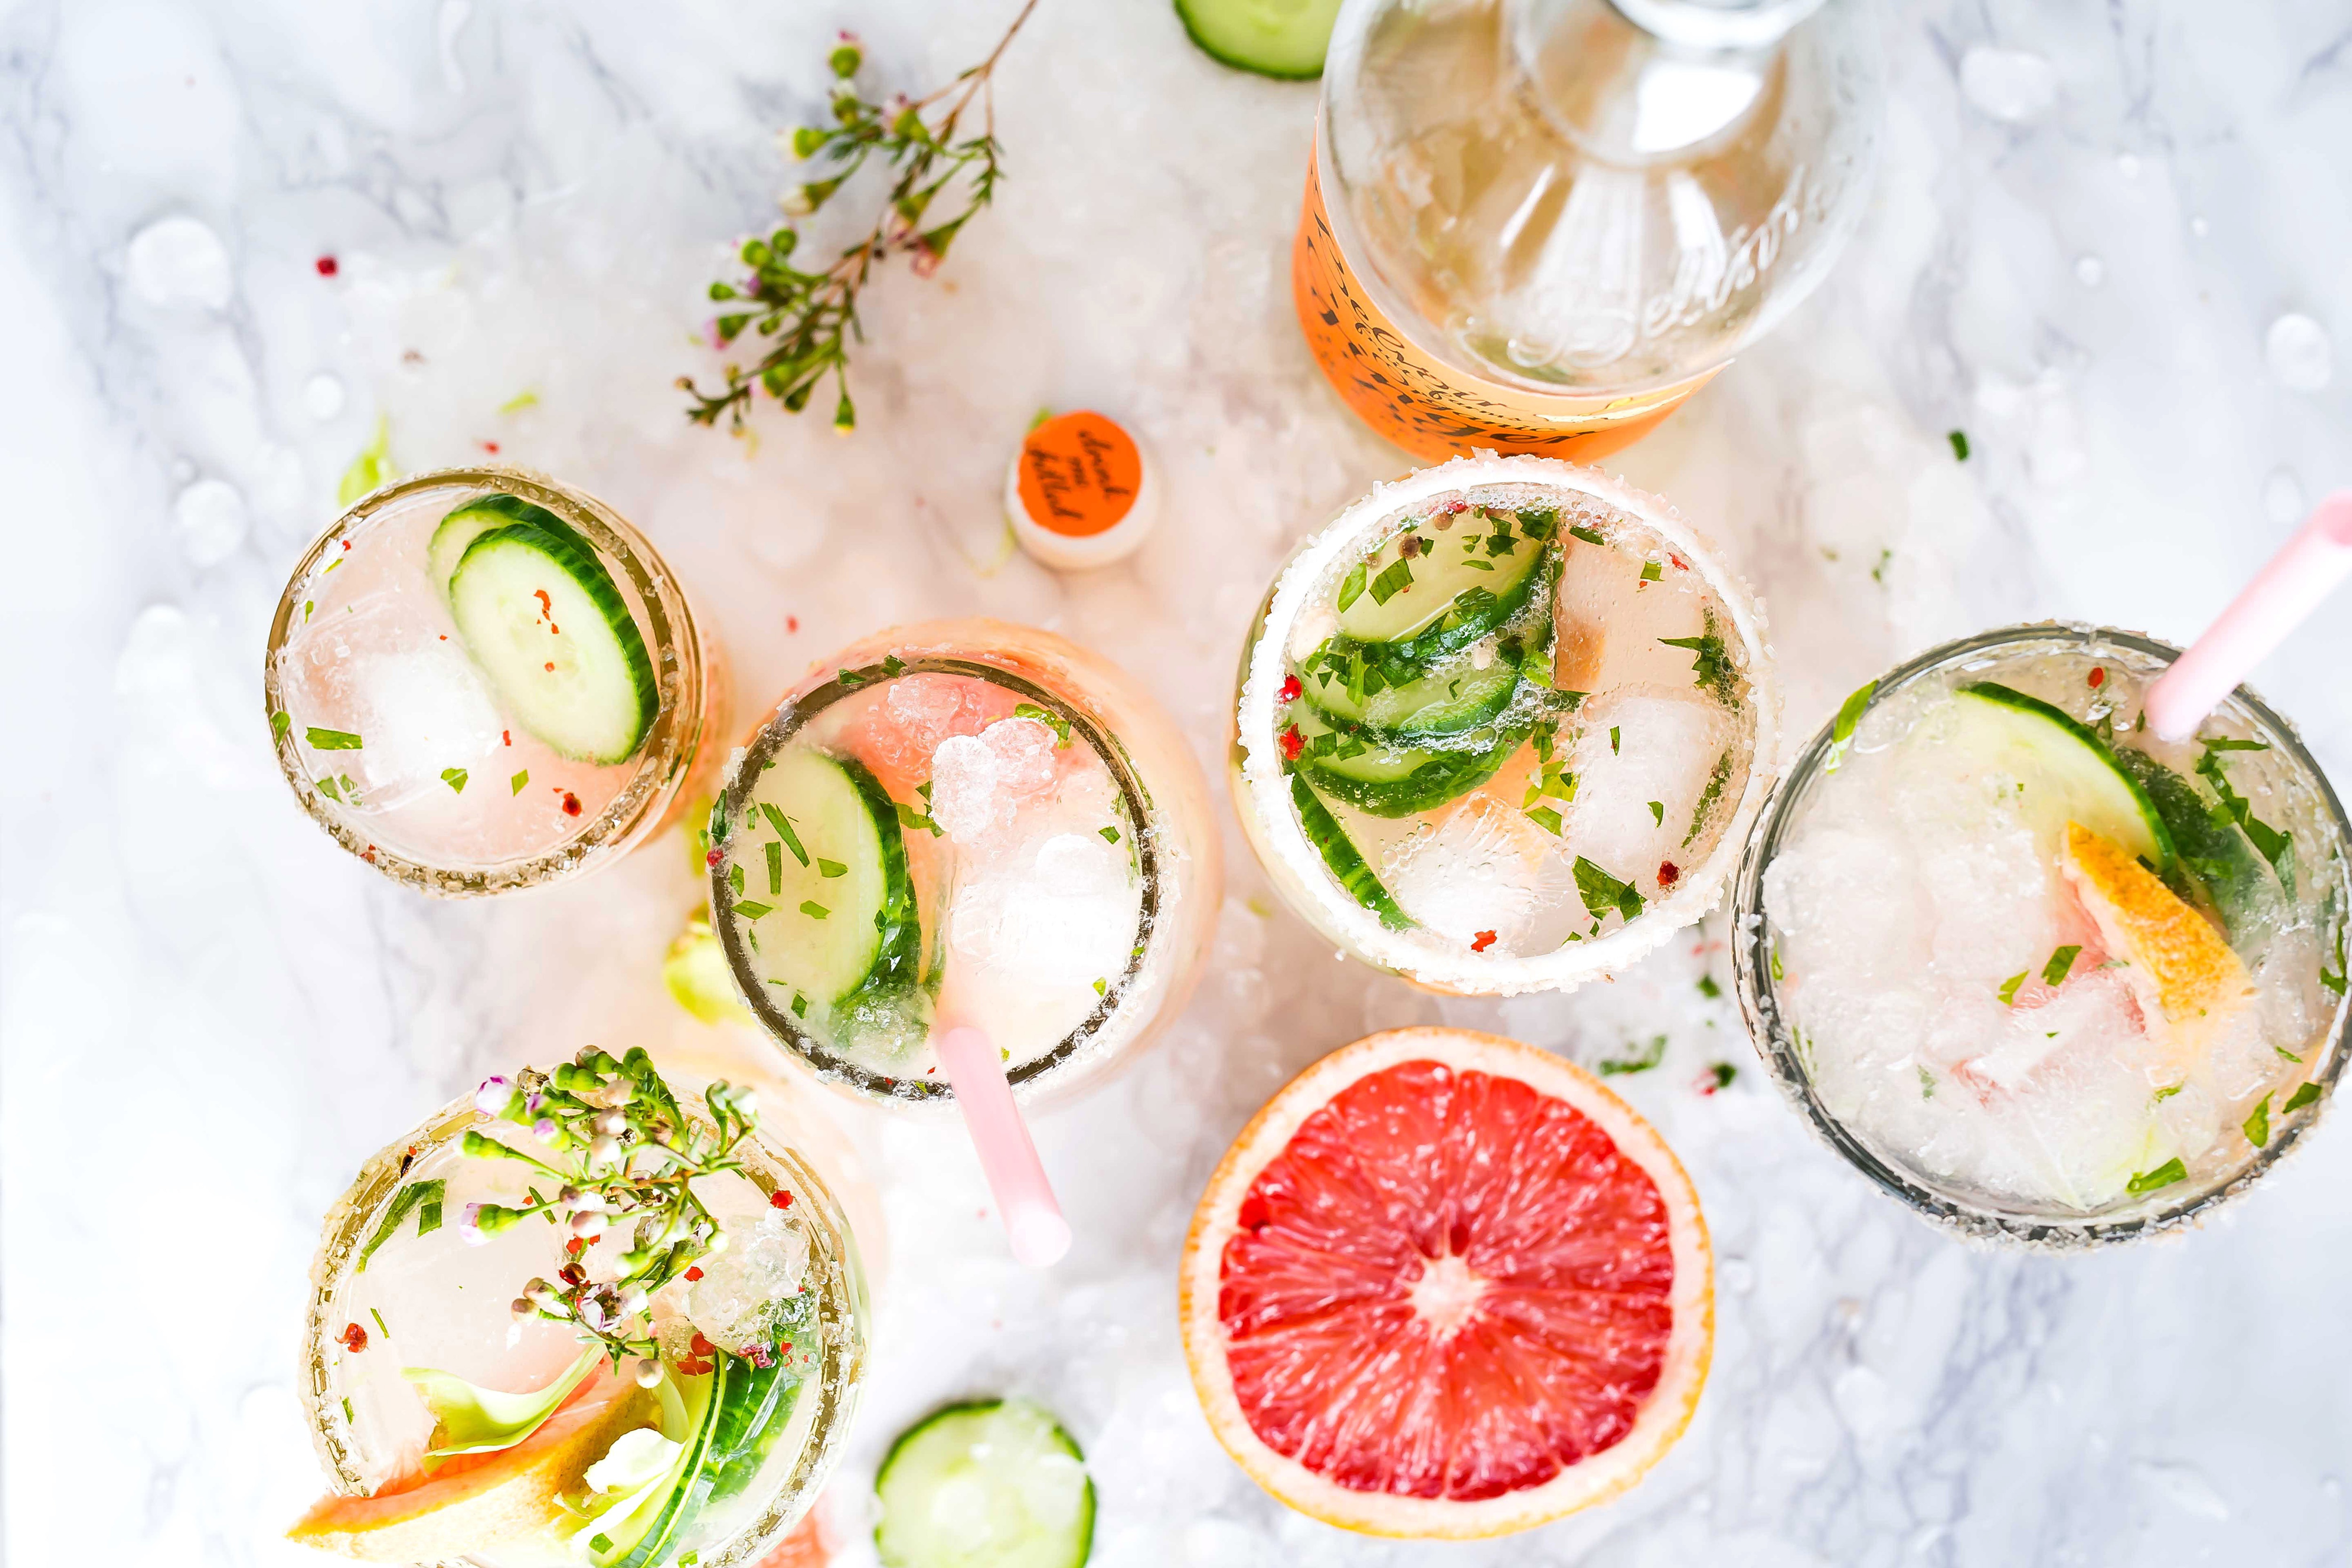
food, lime, key lime, dish, ingredient, garnish, cuisine, citrus, produce, la carte food, recipe, plant, gin and tonic, lemonade, drink, fruit, cocktail garnish, fizz, lemon, cucumber